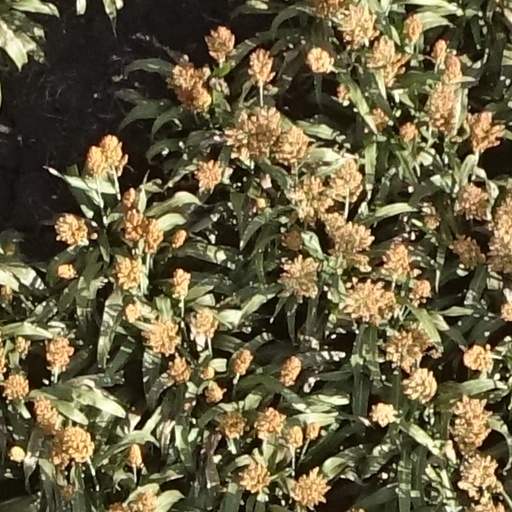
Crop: sorghum